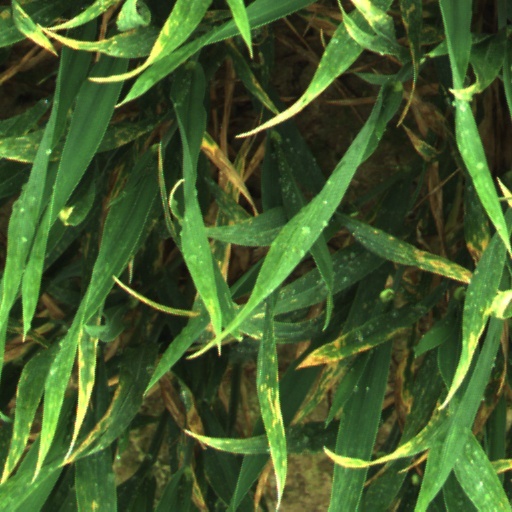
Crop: wheat